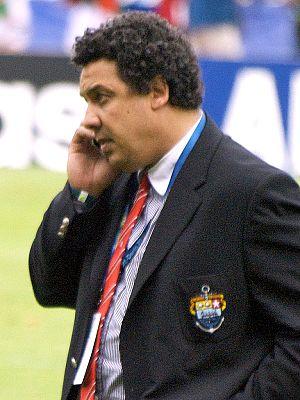
L'ancien joueur français de rugby à XV Serge Blanco, lors du match de sémi-finale de la Coupe d'Europe 2009-10 entre Biarritz et Munster Italiano: L'ex rugbista a 15 francese Serge Blanco durante la semifinale di Heineken Cup 2009-10 tra Biarritz e Munster
L'équipe de France de rugby à XV, aussi connue sous les noms de XV de France et des Bleus, est l’équipe qui représente la France dans les compétitions majeures de rugby à XV. Elle rassemble les meilleurs joueurs de France sous le patronage de l'U.S.F.S.A., puis de la Fédération française de rugby depuis 1919.
Biarritz est une commune française située dans le département des Pyrénées-Atlantiques en région Nouvelle-Aquitaine, dans le Sud-Ouest de la France. Bordée par l'océan Atlantique, la ville dispose d'une façade maritime longue de 4 kilomètres, dans le creux du golfe de Gascogne, à moins de 25 kilomètres de la frontière avec l'Espagne.
Serge Blanco, né le 31 août 1958 à Caracas au Venezuela, est un joueur de rugby à XV international français, devenu dirigeant sportif et homme d'affaires. Serge Blanco est considéré comme l'un des meilleurs joueurs français de tous les temps et comme l'un des plus grands joueurs de l'histoire du rugby mondial. Il compte quatre-vingt-treize sélections en équipe de France, ce qui fait de lui, en 2015, le quatrième joueur français le plus capé, dont douze fois à l'aile et quatre-vingt-une fois au poste d'arrière entre 1980 et 1991 — record mondial — et dix-sept fois en tant que capitaine. Il marque trente-huit essais, sixième rang mondial et premier en France.